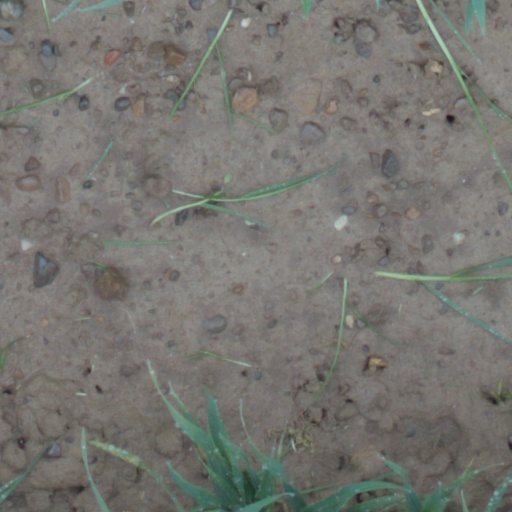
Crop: wheat